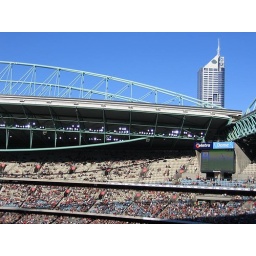
the building you can see over the stadium roof is on the far side of our apartment building from the stadium